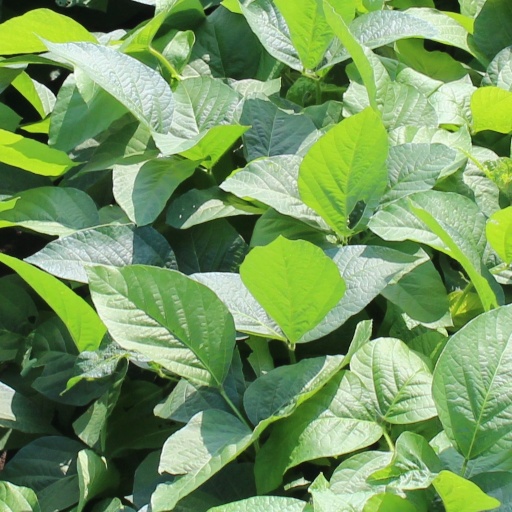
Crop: soybean